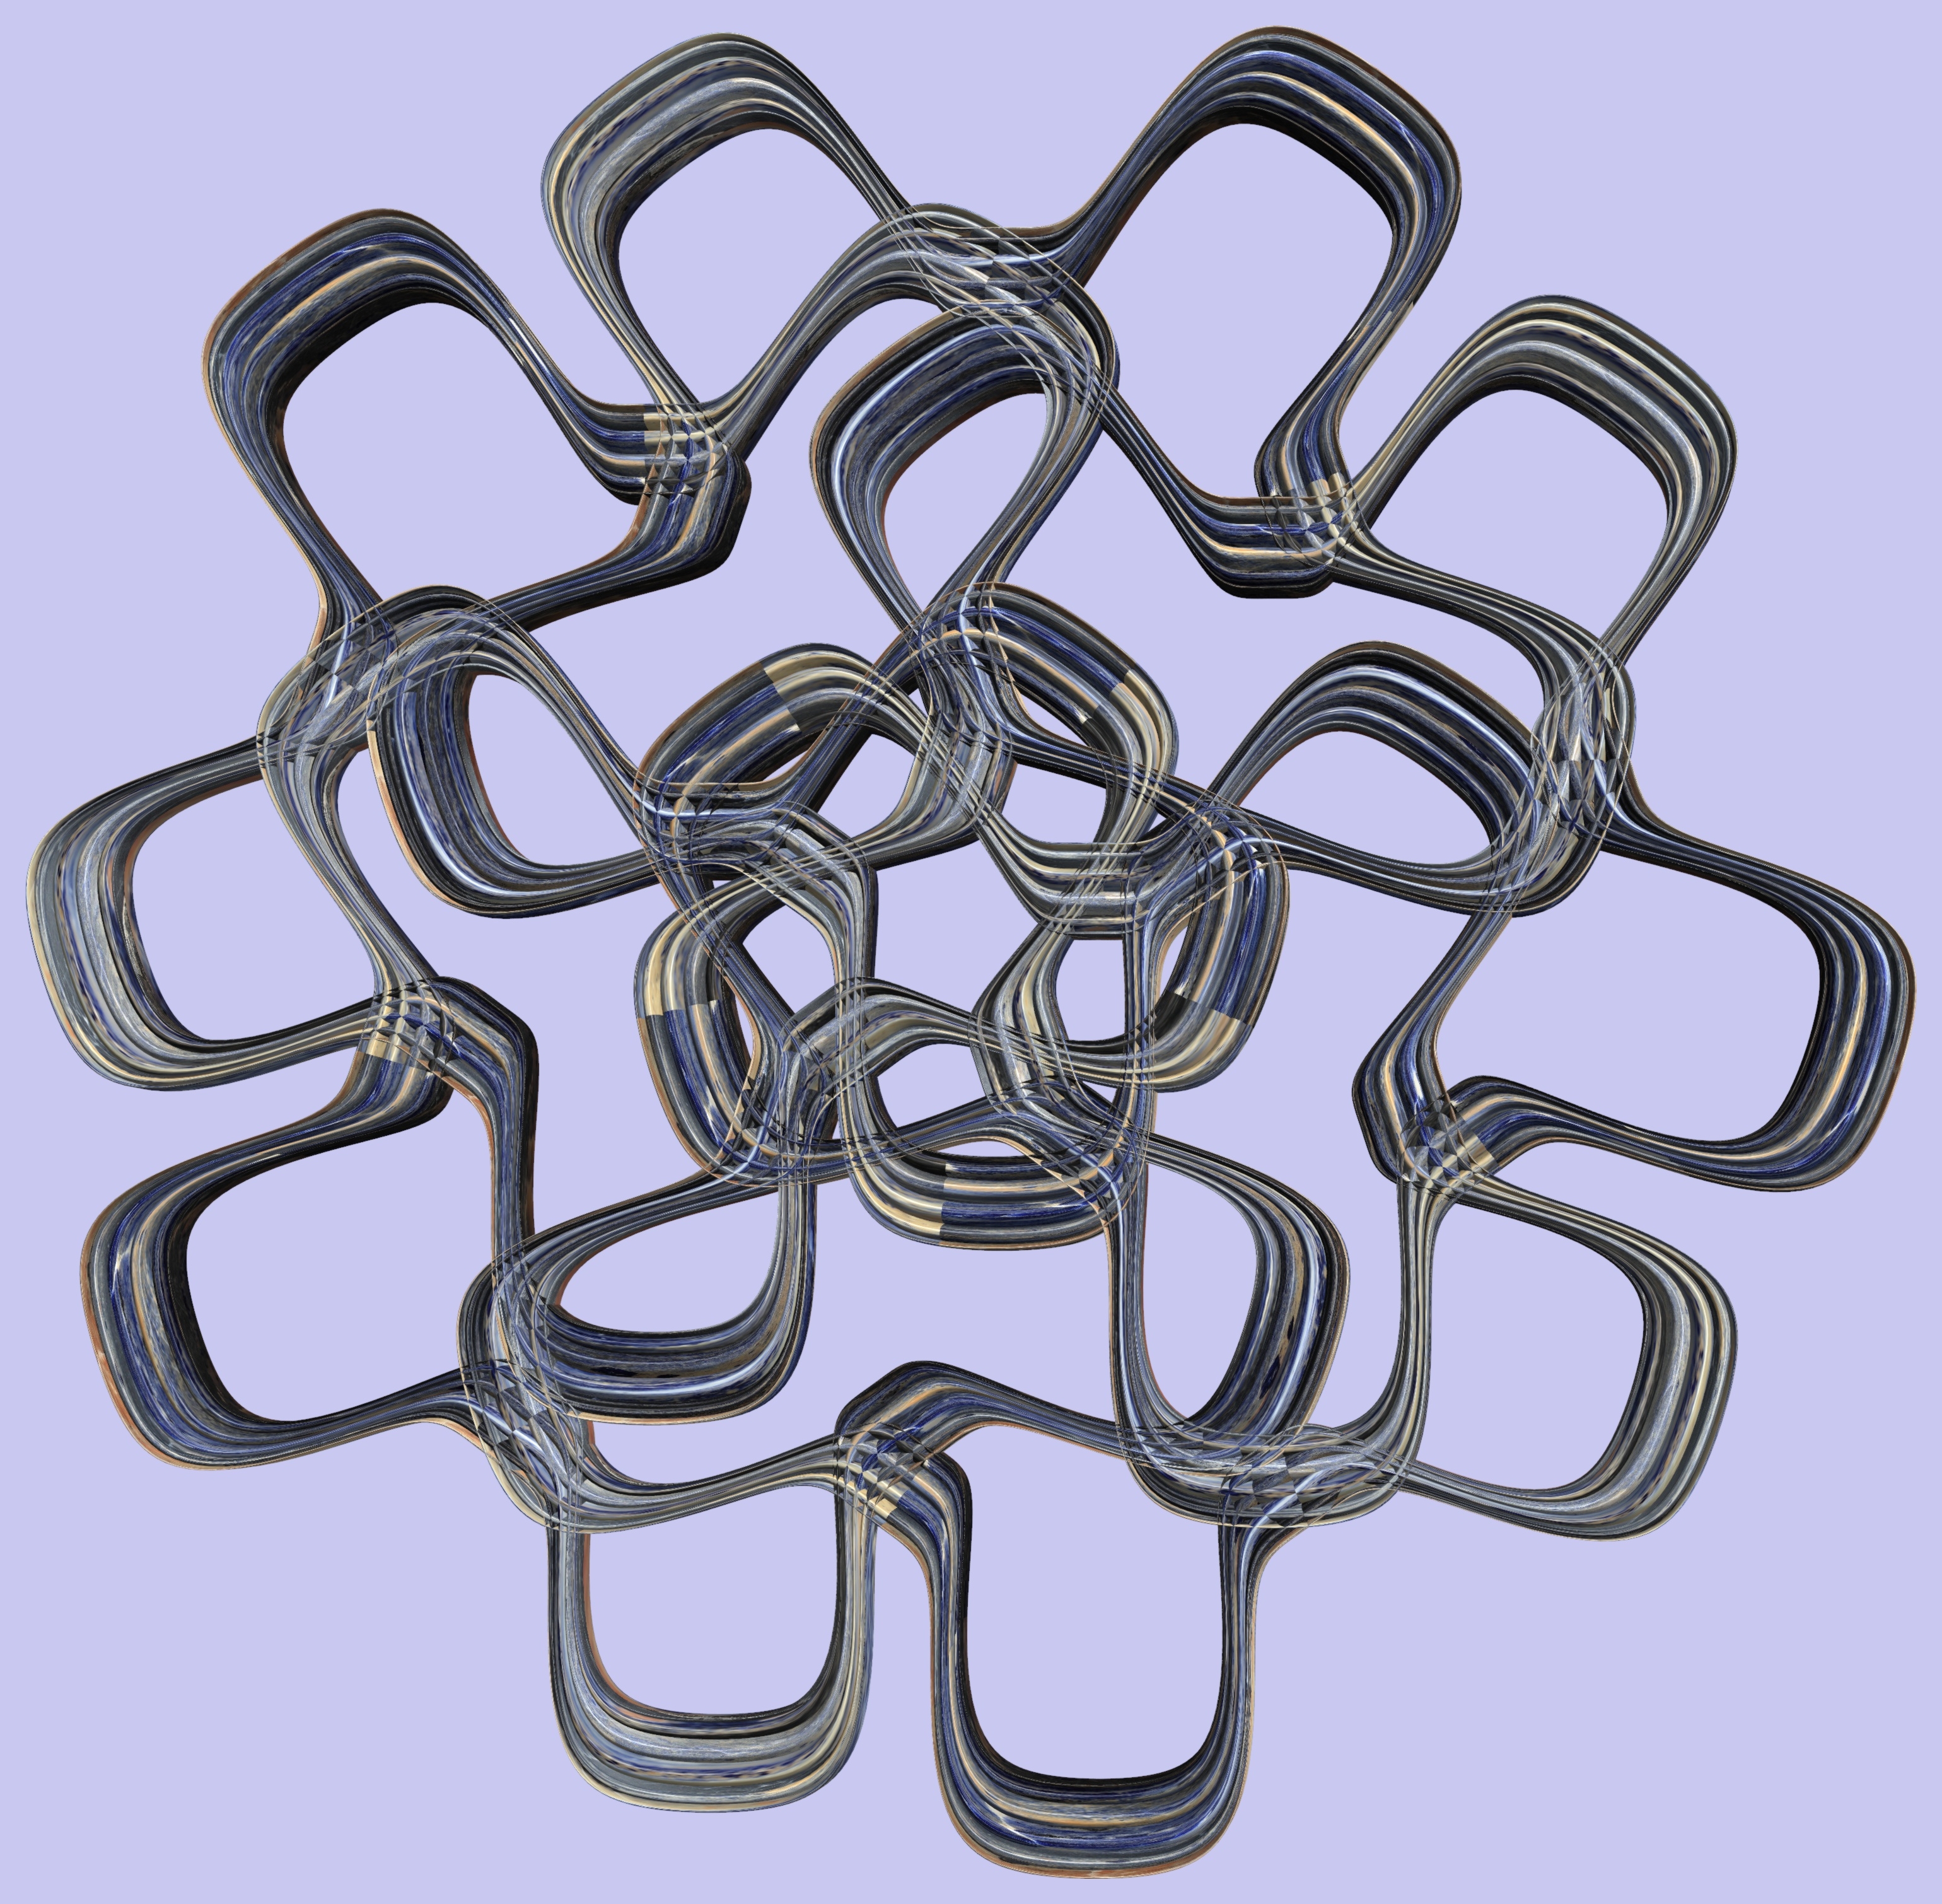
hand, abstract, structure, texture, chain, pattern, font, design, symmetry, 3d, graphic, torus, mathematica, cg, parametricplot3d, code, program, algorithm, mapping